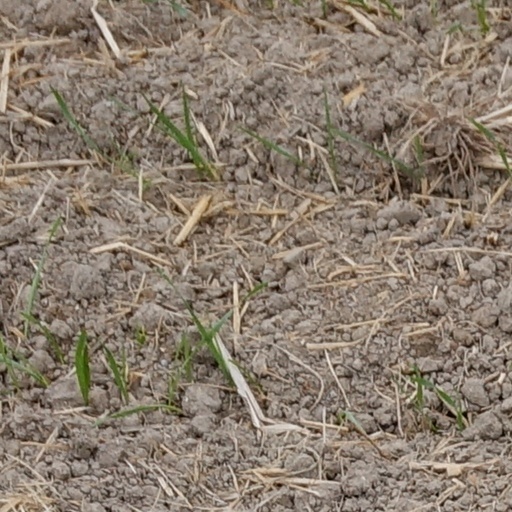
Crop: wheat